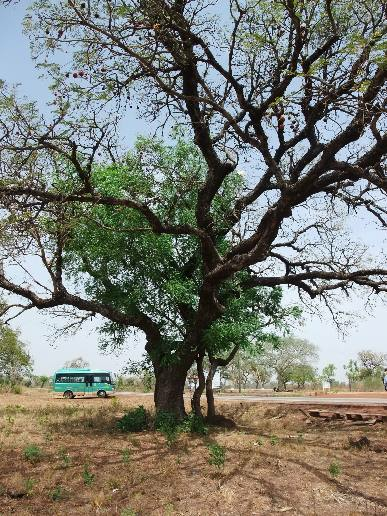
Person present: No